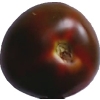
Label: tomato_maroon